Abstract machine

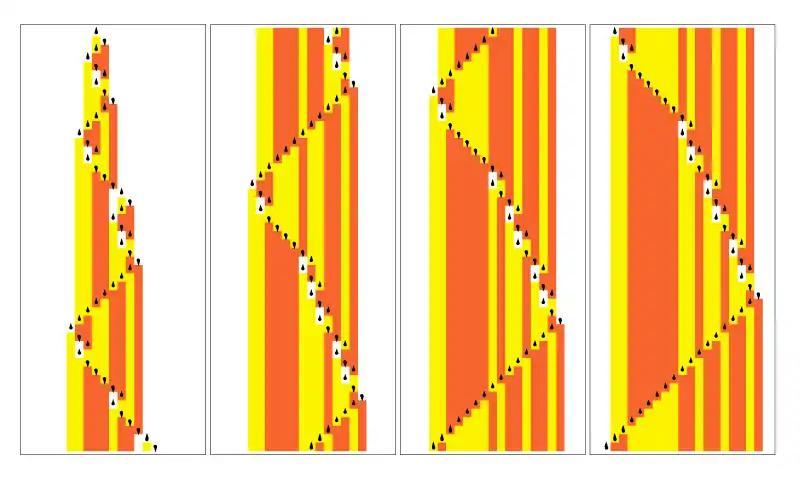
A run of a Turing machine

Turing machines, for example, are some of the most fundamental abstract machines in computer science. These machines conduct operations on a tape (a string of symbols) of any length. Their instructions provide for both modifying the symbols and changing the symbol that the machine’s pointer is currently at. For example, a rudimentary Turing machine could have a single command, "convert symbol to 1 then move right", and this machine would only produce a string of 1s. This basic Turing machine is deterministic; however, nondeterministic Turing machines that can execute several actions given the same input may also be built.